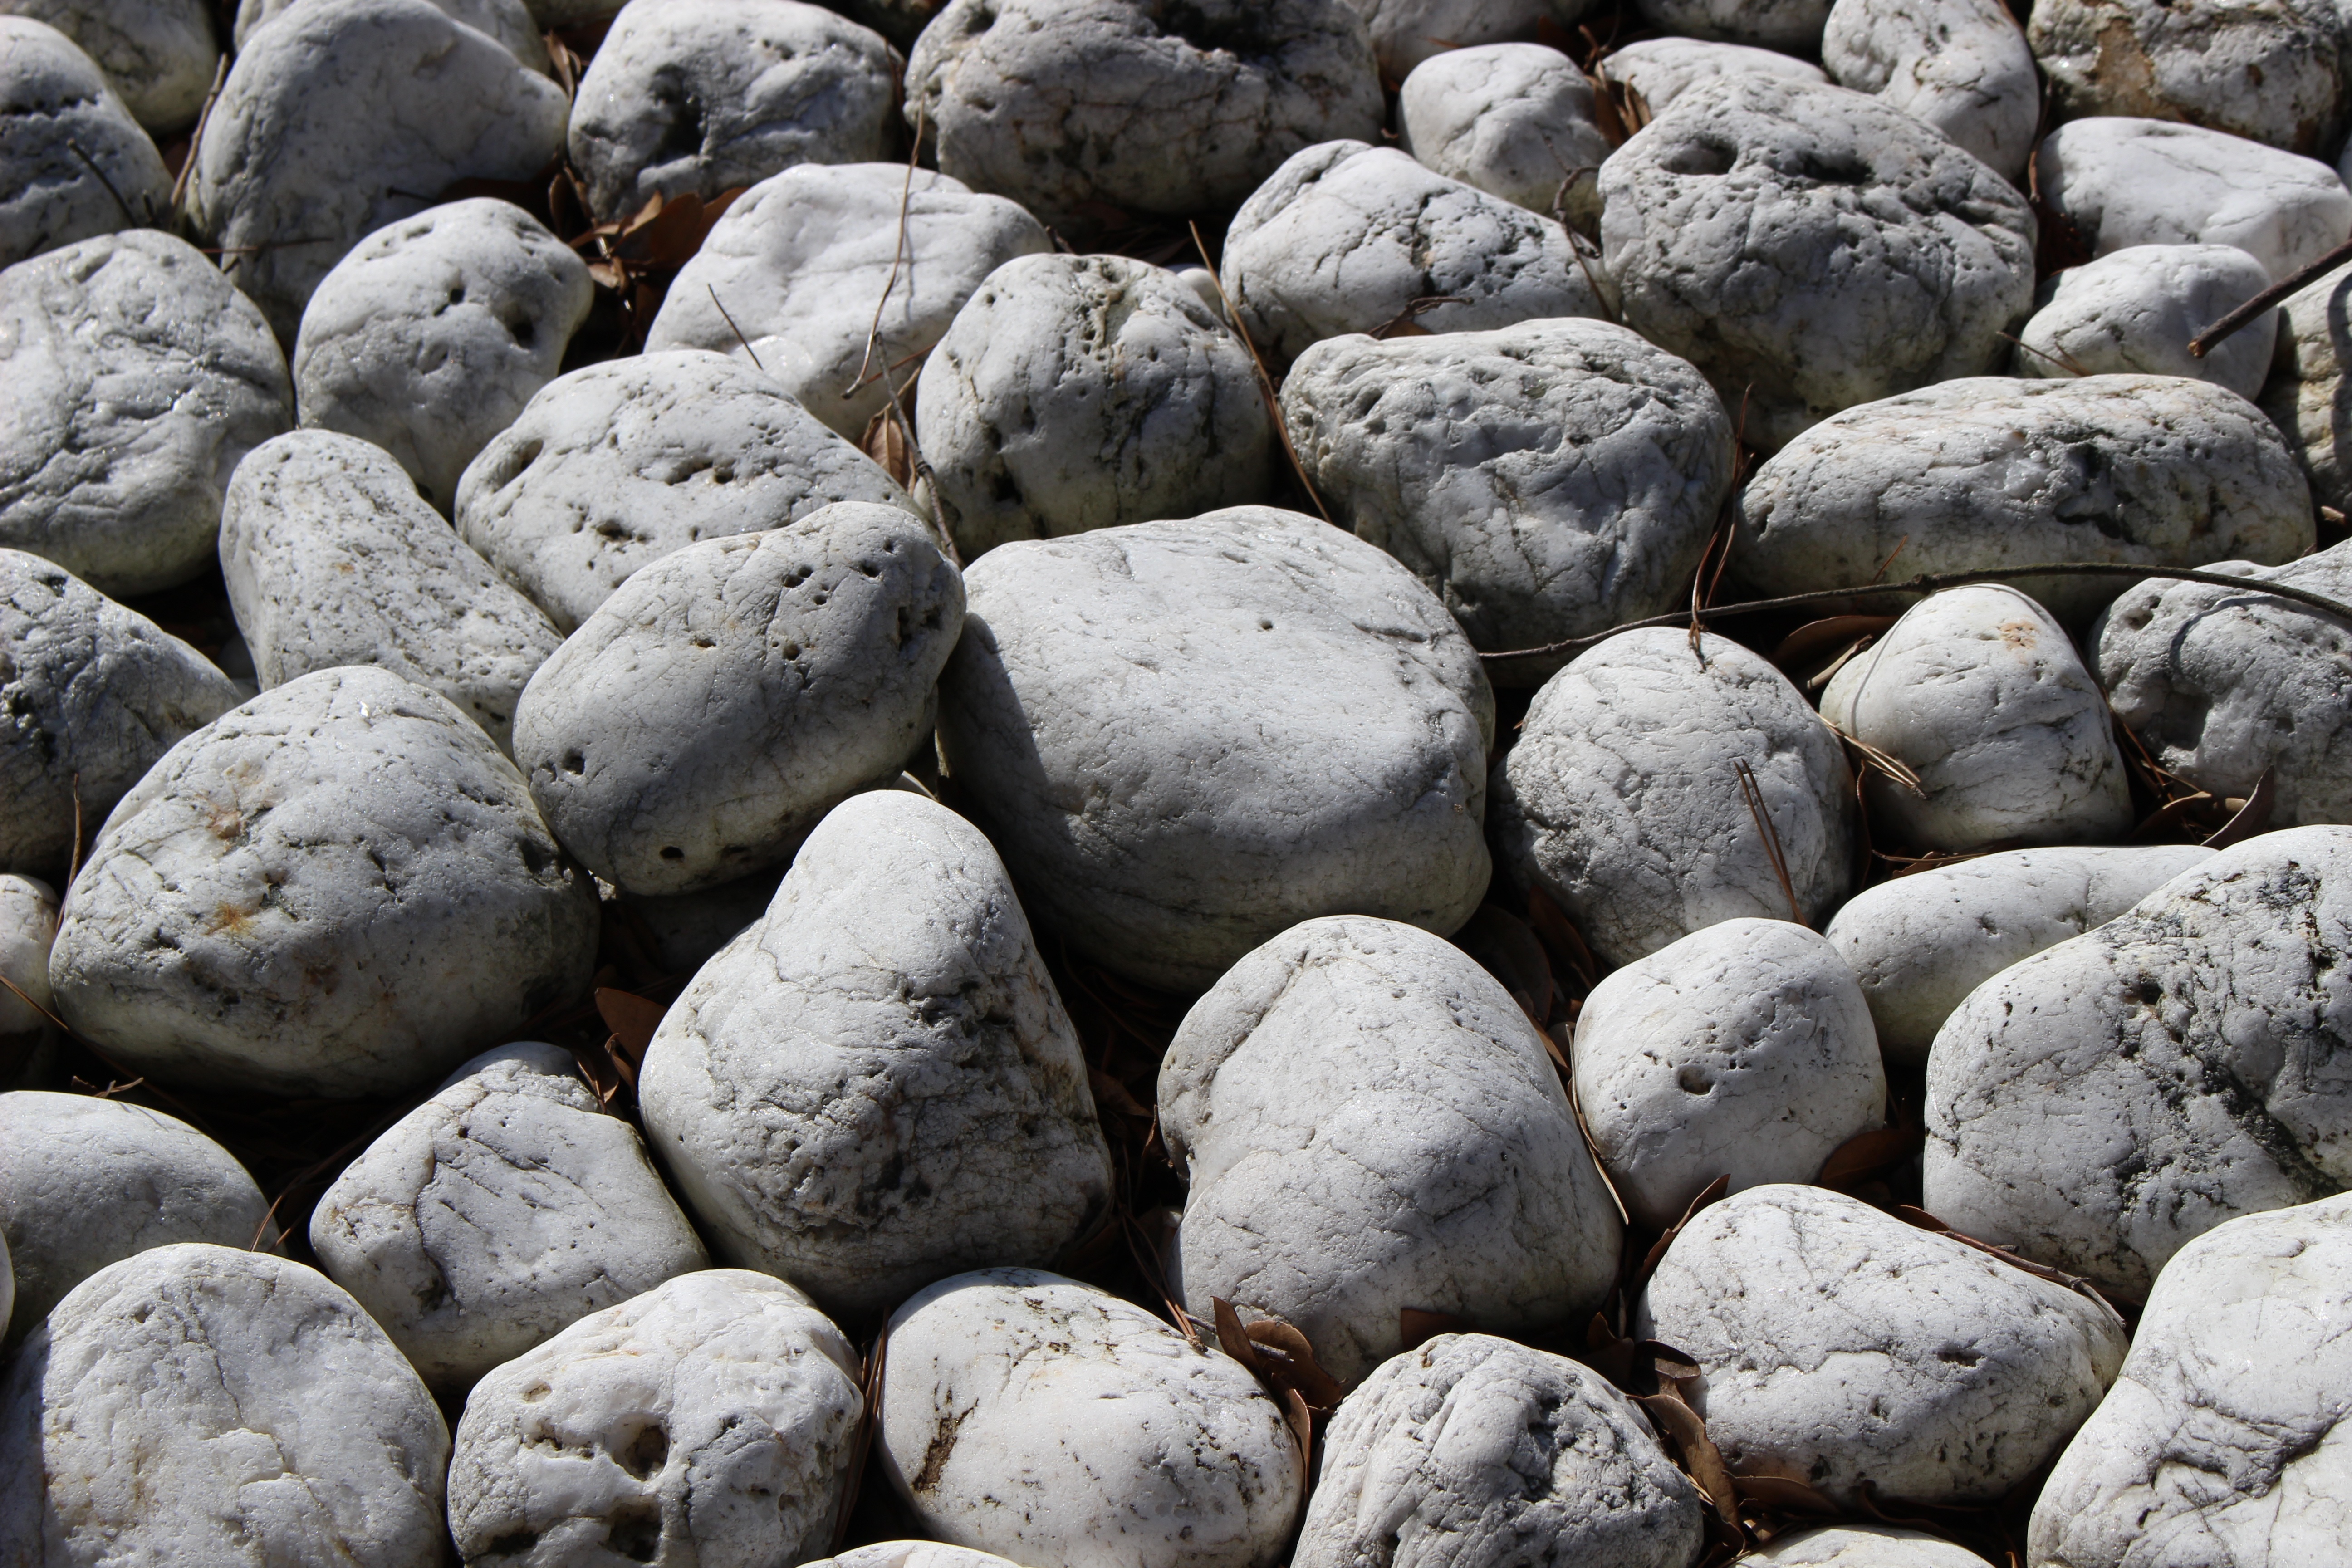
rock, ground, cobblestone, stone, pattern, pebble, soil, stone wall, material, rubble, gravel, boulder